Inside Passage

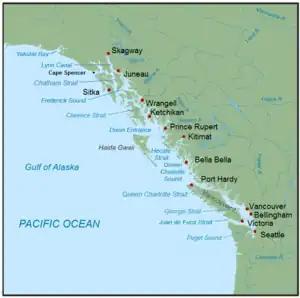
Major waterways and cities of the Inside Passage.

The Inside Passage is a coastal route for ships and boats along a network of passages which weave through the islands on the Pacific Northwest coast of the North American Fjordland. The route extends from southeastern Alaska in the United States, through western British Columbia in Canada, to northwestern Washington state in the United States. Ships using the route can avoid some of the bad weather in the open ocean and may visit some of the many isolated communities along the route. The Inside Passage is heavily travelled by cruise ships, freighters, tugs with tows, fishing craft, pleasure craft, and ships of the Alaska Marine Highway, BC Ferries, and Washington State Ferries systems. Coast Guard vessels of both Canada and the United States patrol and transit in the Passage.